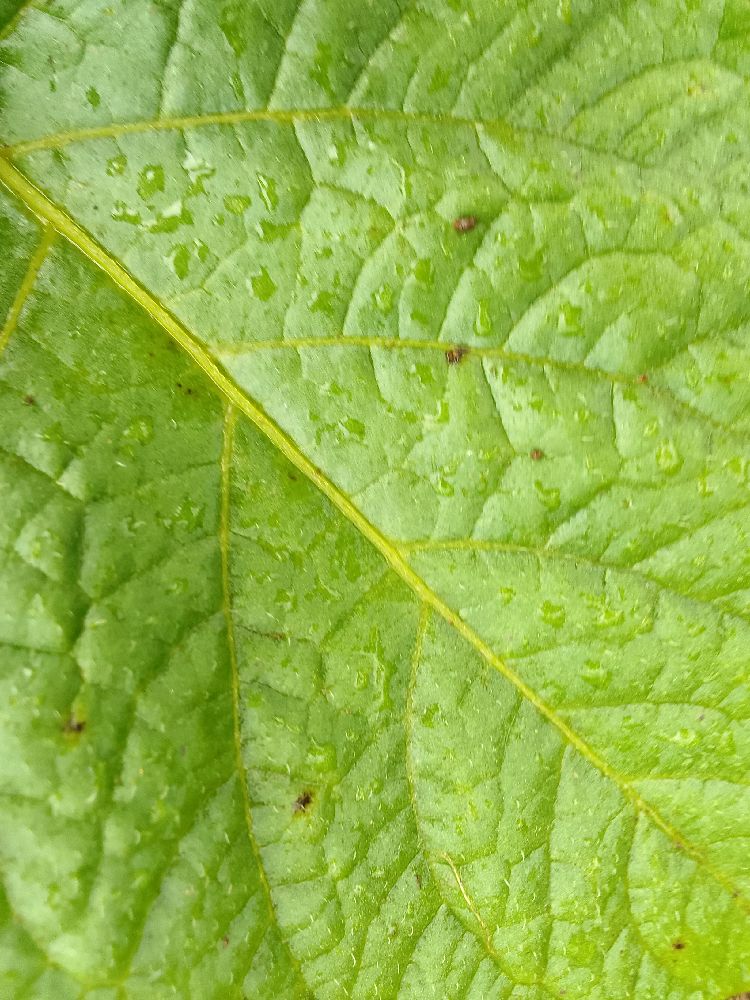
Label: Healthy